David Yale

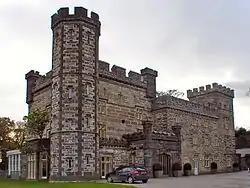
Castell Deudraeth, a Welsh castle belonging to the cousin of David Yale's grandfather Charles Breese, named David Williams, Member of Parliament

The son of Lt. Col. John Corbet Yale of the British Hong Kong Garrison and Beatrice Breese, David Yale was raised in British India and educated at Queens' College, Cambridge, where he studied law. His maternal grandfather was Major Charles Breese (MP), Parliamentary Private Secretary to H. A. L. Fisher, the brother-in-law of Sir Francis Darwin, son of Charles Darwin. His grandfather's family included MP David Williams of Castell Deudraeth, Sir Osmond Williams, 1st Baronet, the constable of Harlech Castle, and Dr. Leonard Williams.